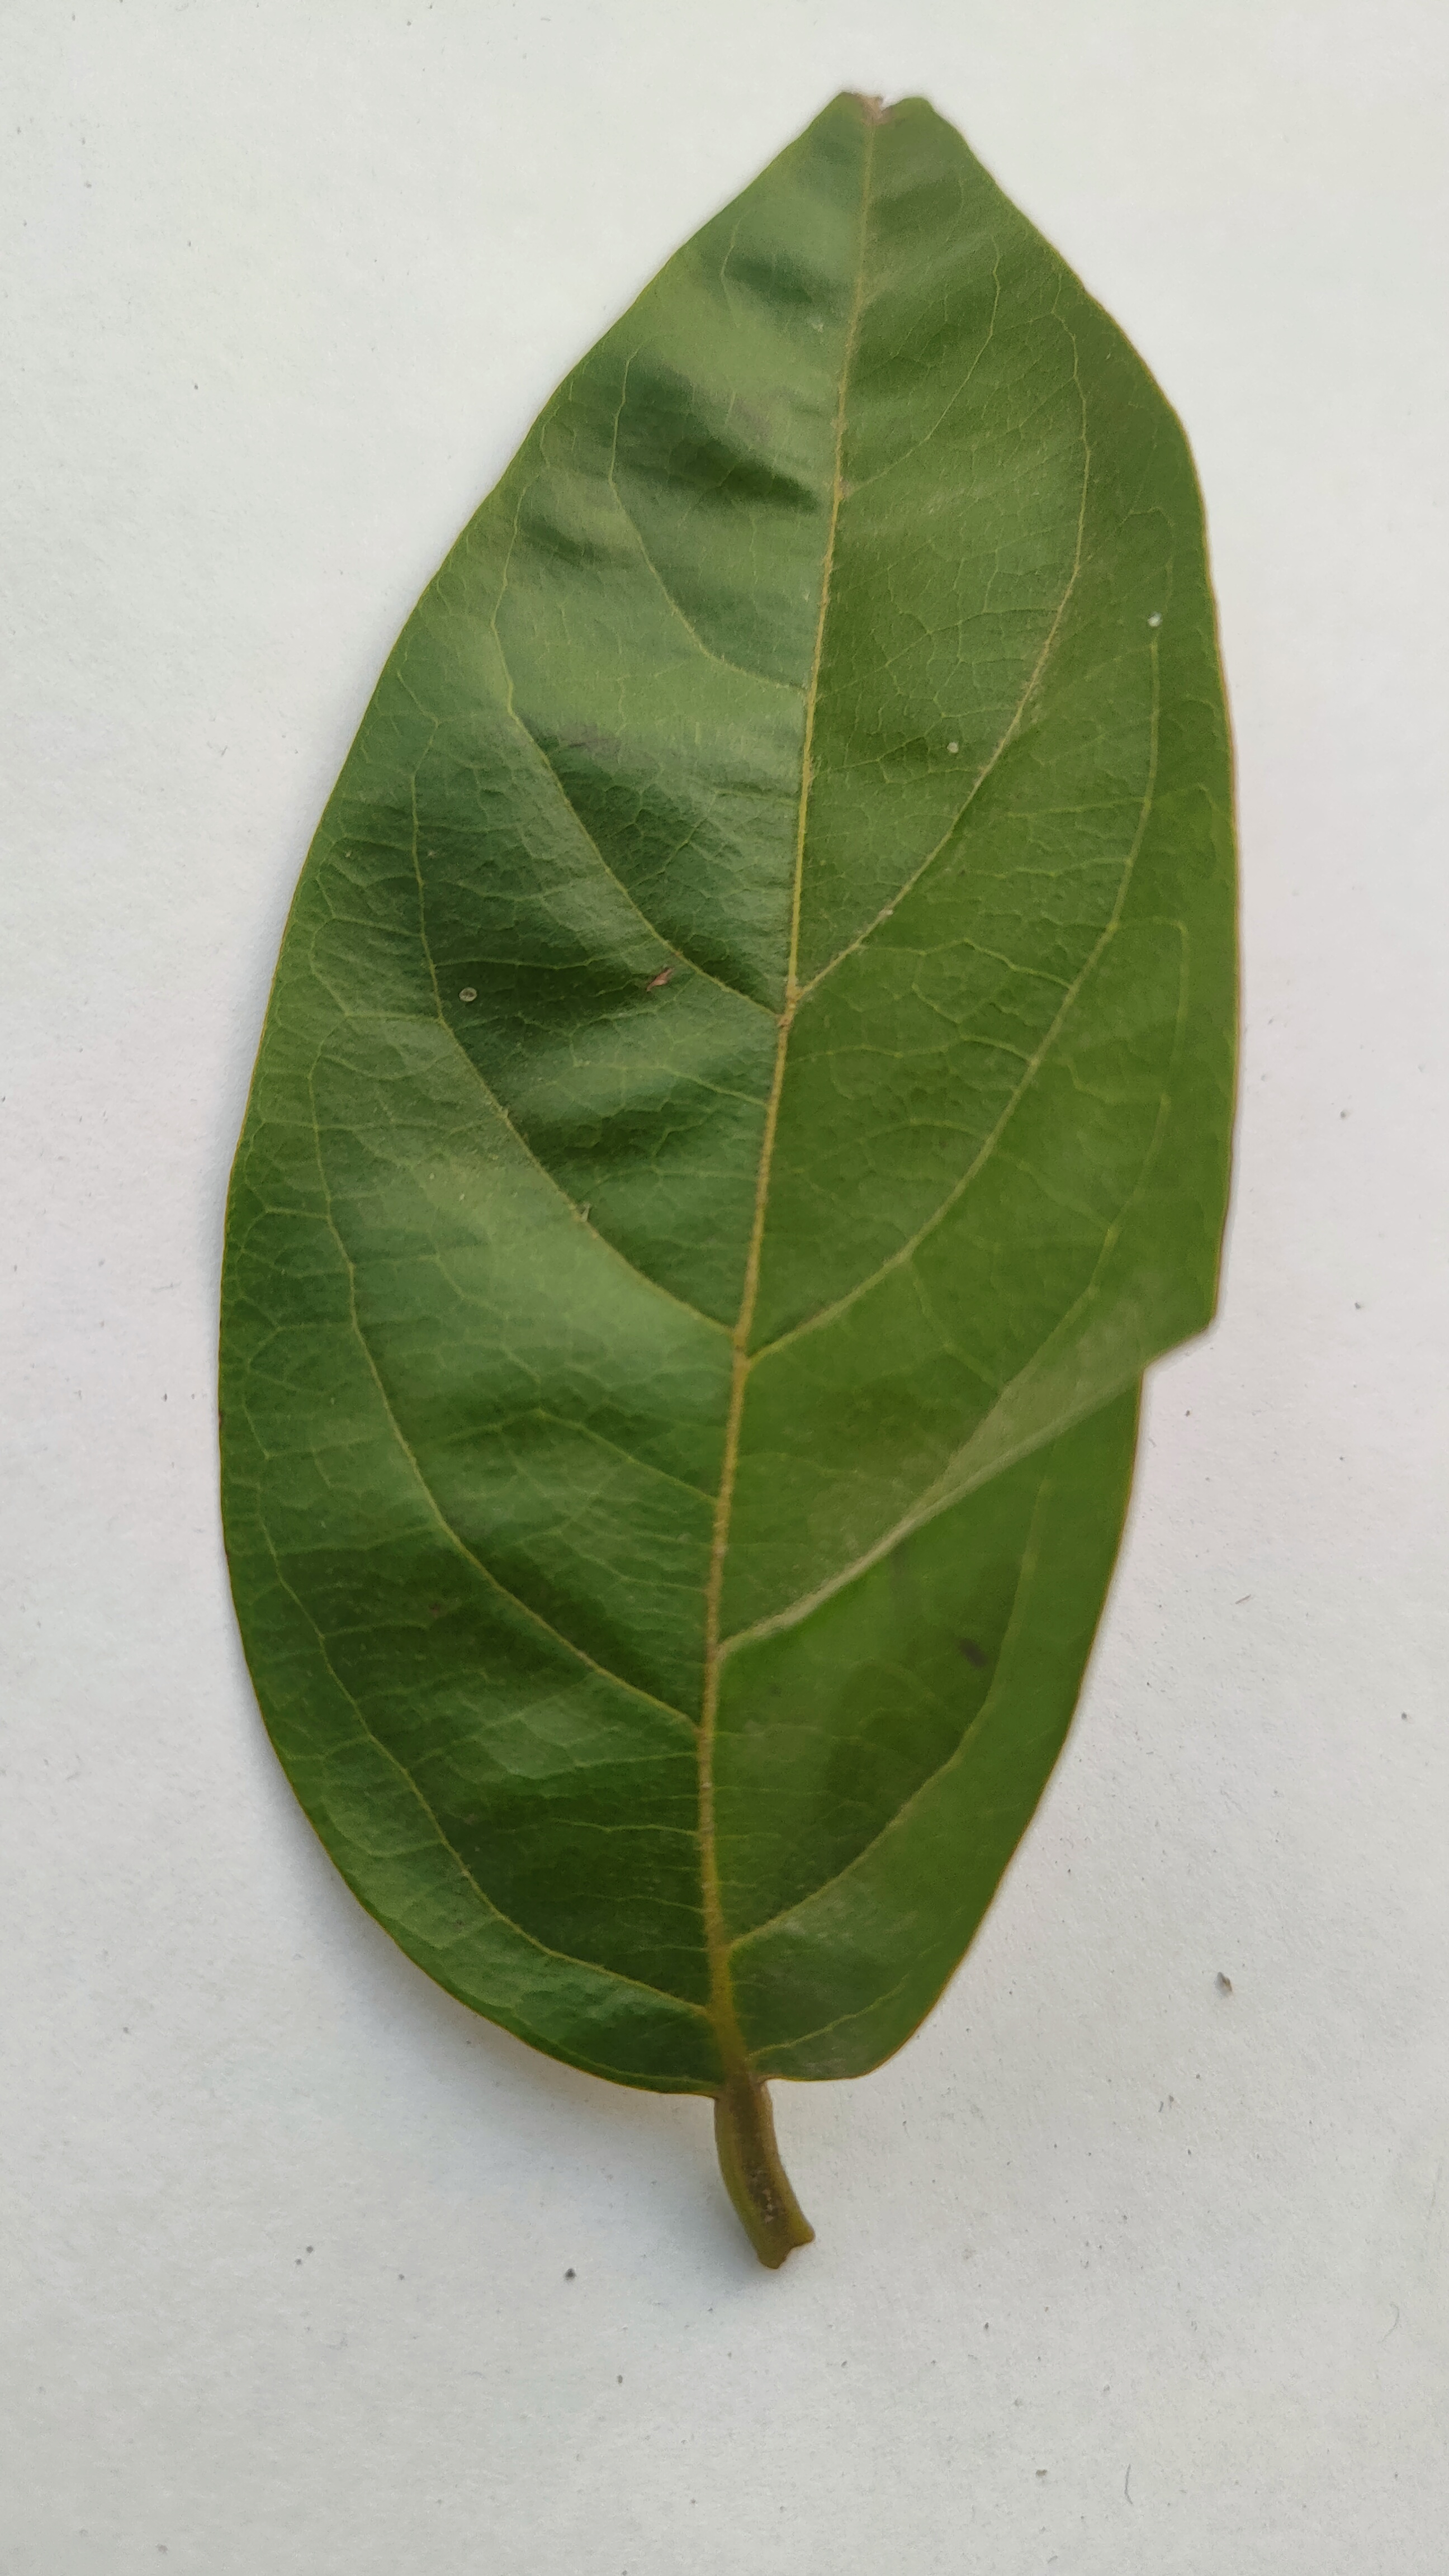
Leaf variety: Custard Apple